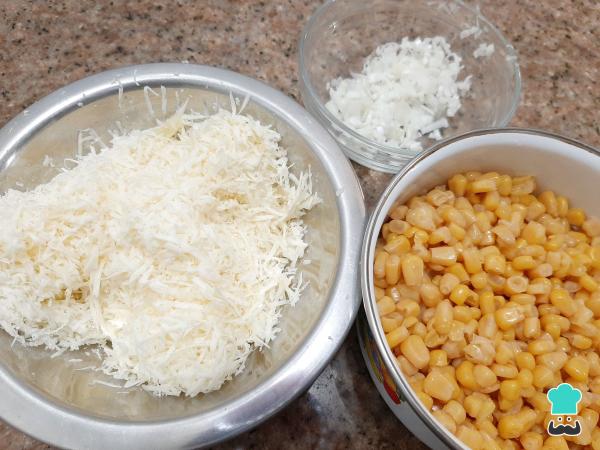
Para empezar con esta receta de torrejas de choclo es necesario tener todos los ingredientes listos. En el caso del maíz, con la ayuda de un cuchillo sepáralo de la coronta. Señalamos que en esta receta se ha utilizado maíz amarillo, pero se puede usar el blanco sin ningún problema. También debes rallar el queso utilizando un rallador delgado. Corta la parte blanca de la cebolla china en cuadrados pequeños.